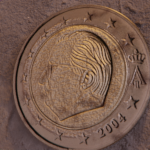
Coin value: 2euro
Country: be
Edition: 2euroAl